University of the Azores

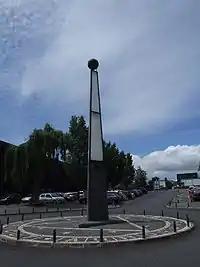
Central obelisk on the Main Campus in Ponta Delgada, São Miguel

, ("Department of Oceanography and Fisheries") - the only unit located on the island, it was created in 1976, in order to foster ""scientific understanding, the conservation of marine life and the sustainable use of the Atlantic Ocean in the region of the Azores"". Since 1991, UAc has been a founding member of IMAR (Institute do Mar) and in 1996 joined the network of European Association of Research Stations, EurOcean, the European Network of Excellence on Marine Biodiversity (MarBEF) and European Seas Observatory Network (ESONET). Further, UAç participates in the steering committees for three great initiatives by Census of Marine Life program: ChEss (Biogeography of Chemosynthetic Ecosystems), MAR-ECO (Patterns and Processes of the Ecosystems of the Mid-Atlantic Ridge) and CenSeam (A Global Census of Marine Life on Seamounts). There is also participation on international initiatives as part of the OTN (Ocean Tracking Network).